Constitutionalism

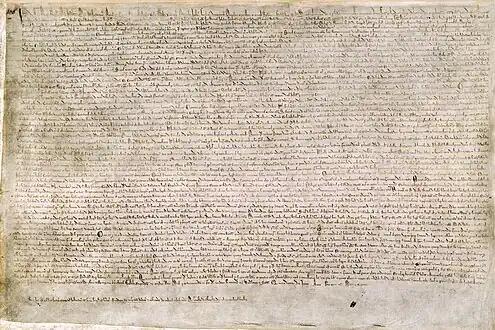
Magna Carta of England (the "Great Charter") created in 1215 is regarded as one of the greatest constitutional documents of all times.

One of the most salient features of constitutionalism is that it describes and prescribes both the source and the limits of government power derived from fundamental law. William H. Hamilton has captured this dual aspect by noting that constitutionalism "is the name given to the trust which men repose in the power of words engrossed on parchment to keep a government in order."